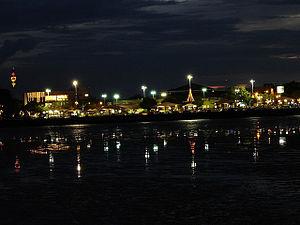
Macapá est la capitale de l'État de l'Amapá, au Brésil, sur la rive gauche de l'estuaire de l'Amazone, sur la ligne de l'équateur. Son nom vient de Macapaba, un mot tupi-guarani désignant le macaba, ou bacaba, fruit pulpeux et charnu du palmier Acrocomia scelerocarpa Mart. duquel s'extrait une boisson. Macapá possède une population de 507 444 habitants et une agglomération de 621 298 habitants avec Santana, ville avec laquelle elle se conurbe toutes deux réunies au sein de la Région métropolitaine de Macapá qui regroupe le Grand Macapá depuis une loi complementaire de l'Amapá nᵒ 21, du 26 février 2003.